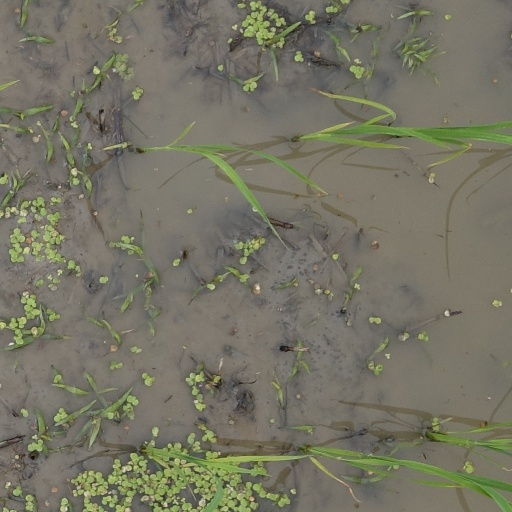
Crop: rice